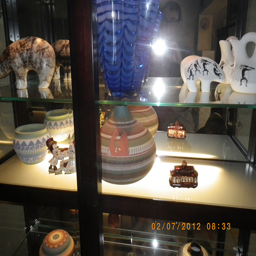
a couple of pots are in a glass case
Artful figurines displayed indoors on shelving in cabinet.
A display case of ceramic and glass items.
Vases and various knick knacks on display in a display case.
A mirrored display case with many different items.